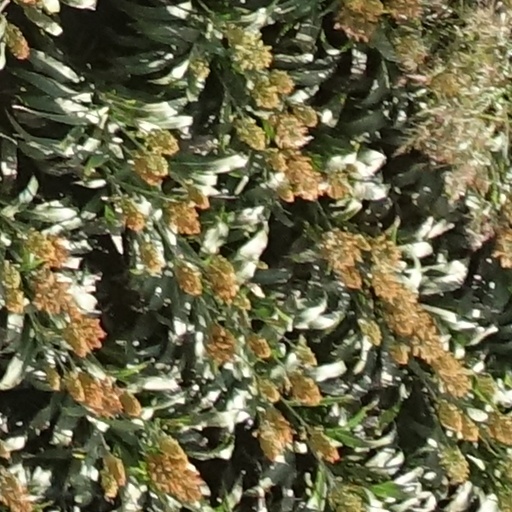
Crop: sorghum